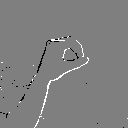
ASL letter: o